Downtown (owarai)

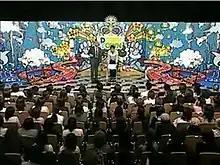
Performing ad-libbed manzai on "Gaki no Tsukai"

Though Matsumoto and Hamada are now regarded as "geniuses" of their respective roles, it is unjust to laud them only for their talent. Matsumoto made a change from being a quieter character to his current, ill-tempered style, while Hamada had to repeatedly apologize for brash comments in variety shows. Upon hearing that many fans regarded Hamada as the crux of the group, Matsumoto embarked upon an array of solo skits to prove himself, while Hamada relentlessly studied other groups' "tsukkomi" to improve upon his own skills.